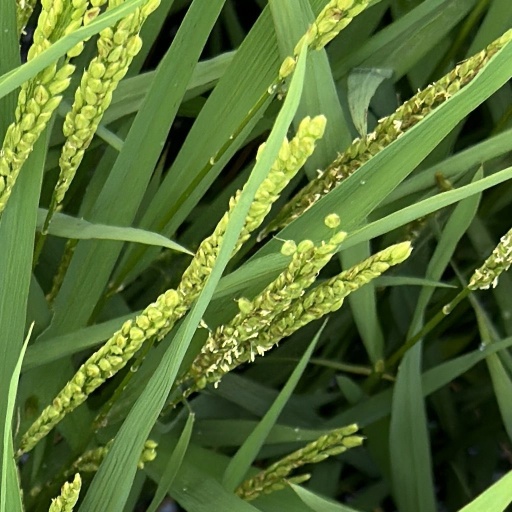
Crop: rice